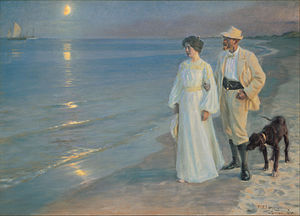
Den Hirschsprungske Samling
P.S. Krøyer, Sommeraften ved Skagens strand. Kunstneren og hans hustru, 1899
Den Hirschsprungske Samling er et kunstmuseum med dansk kunst fra 1800-tallet, som ligger i Østre Anlæg i København. Samlingen var tobaksfabrikant Heinrich Hirschsprung og hans hustru Paulines private samling, som de donerede til staten i 1902.